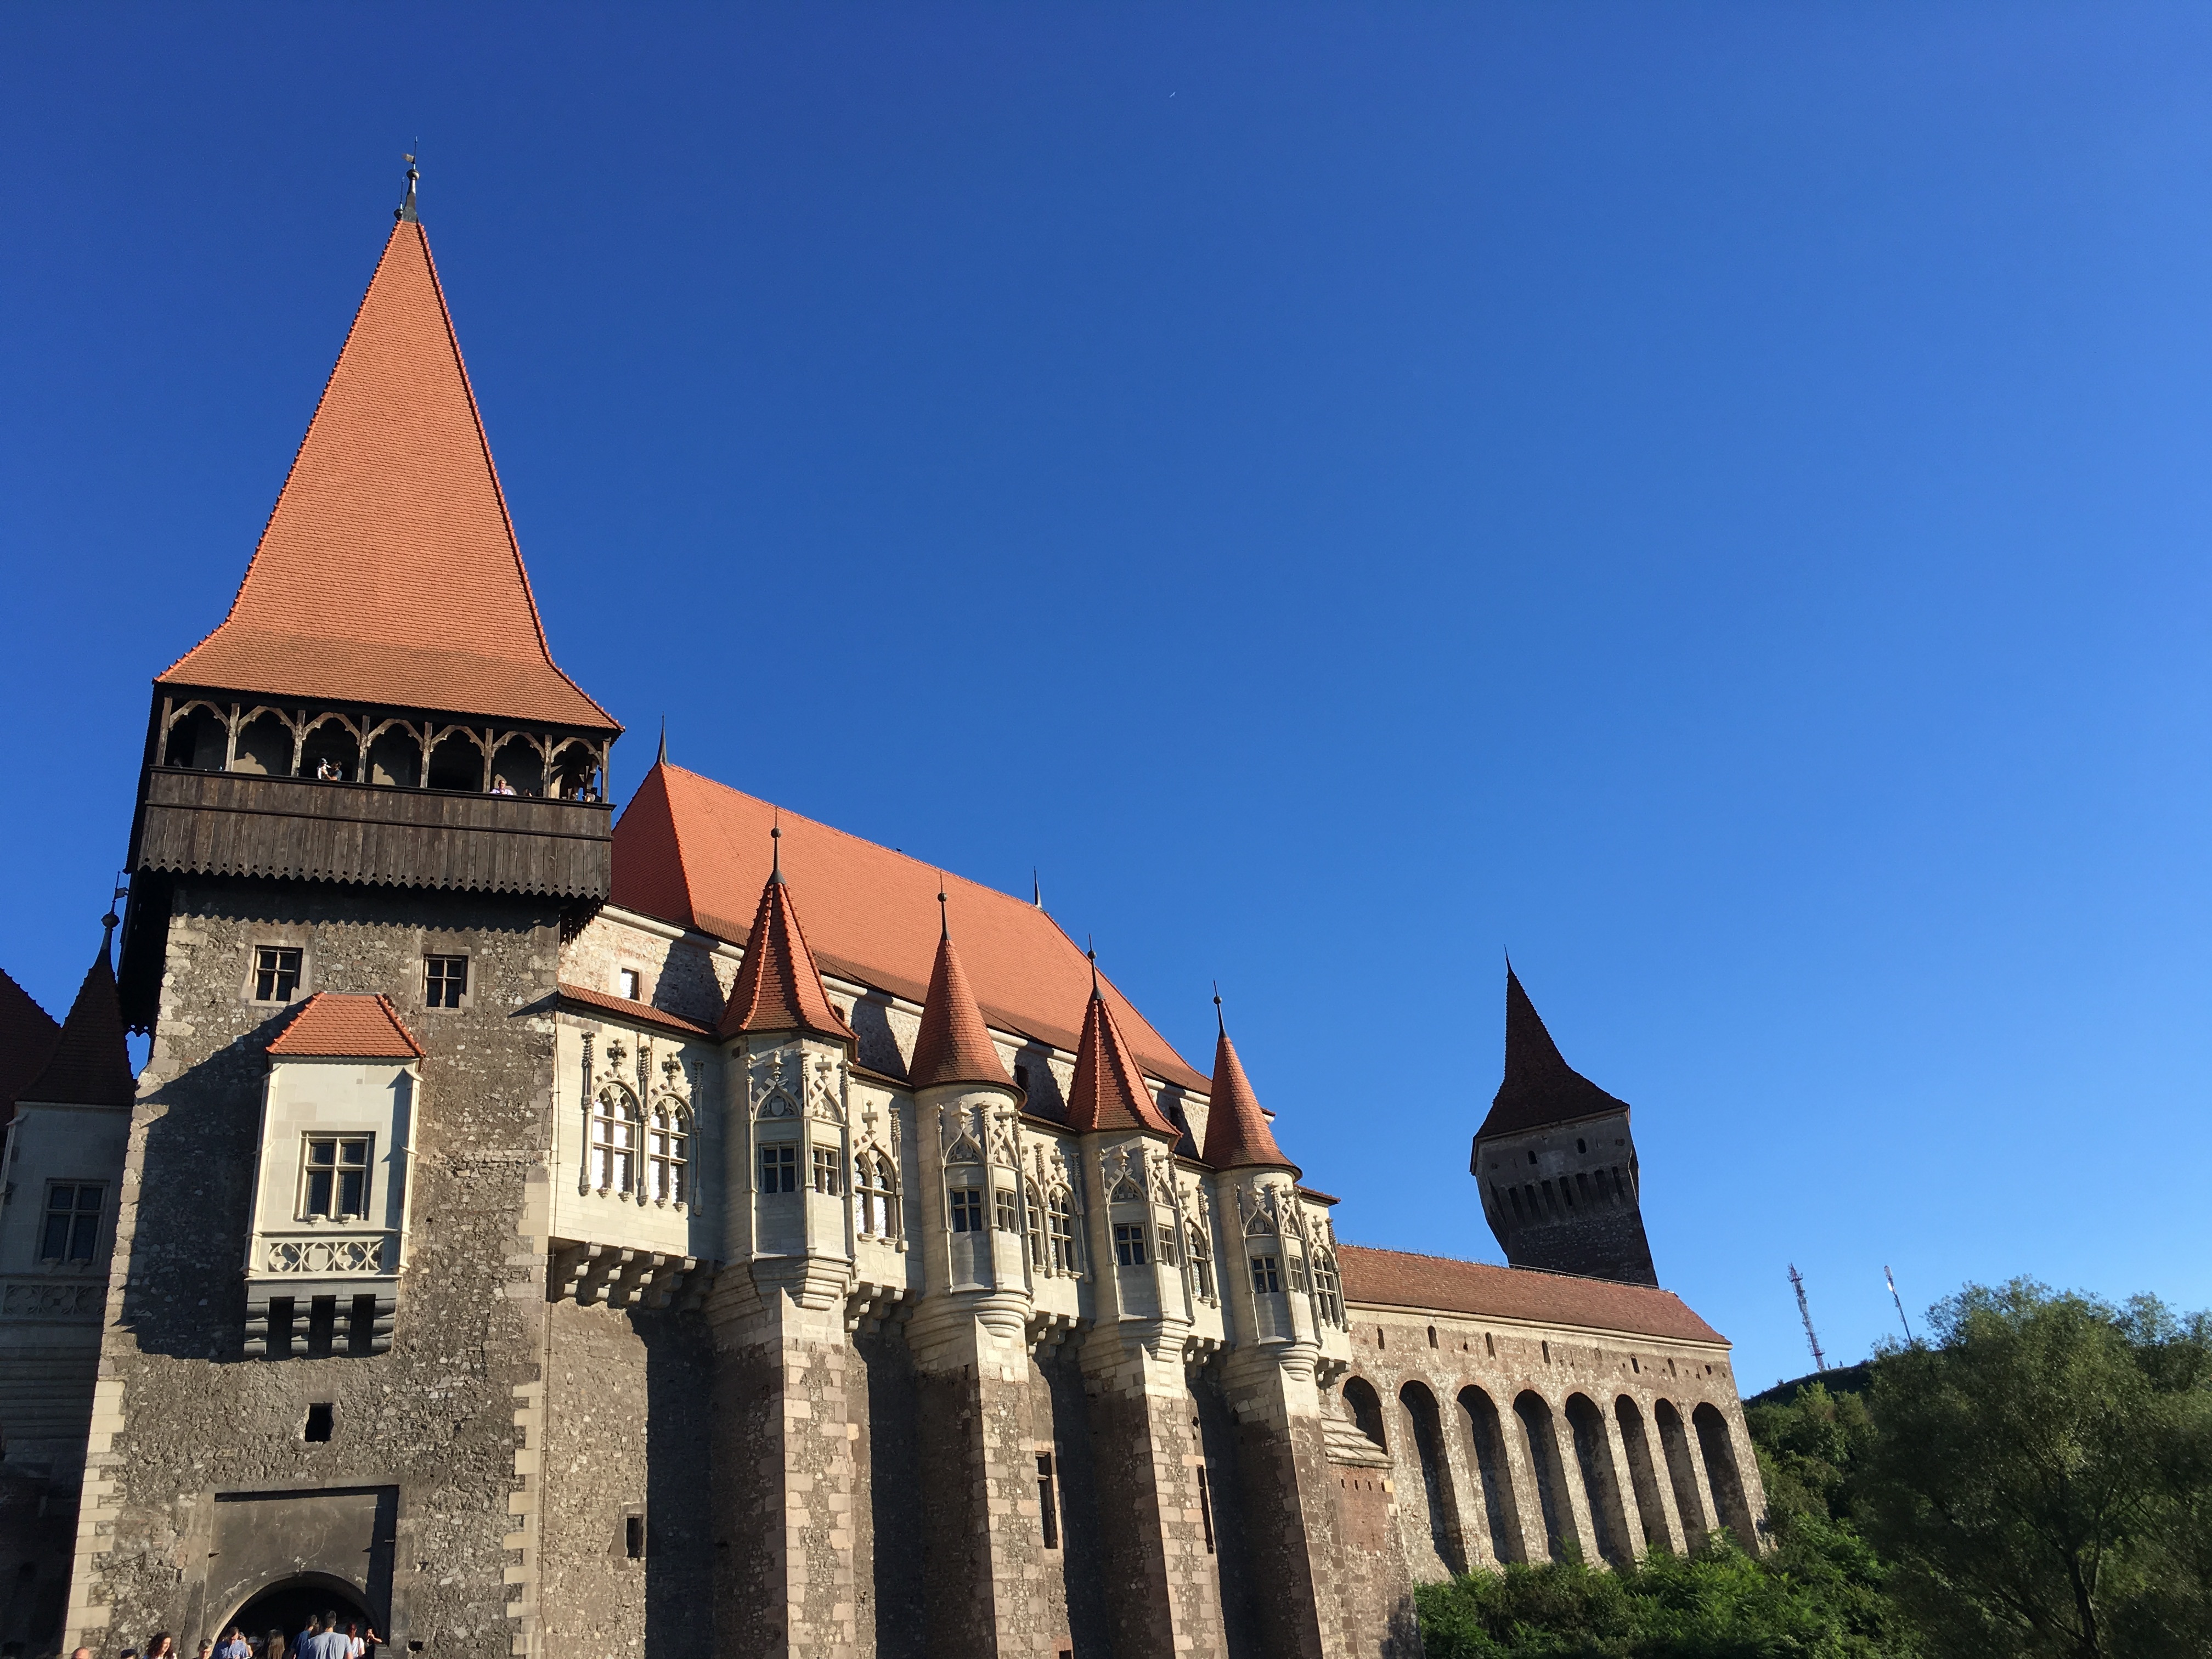
outdoor, architecture, sky, building, chateau, summer, travel, environment, tower, peaceful, castle, landmark, tourism, place of worship, bell tower, spire, steeple, romania, transylvania, hunedoara, tours, corvinesti, historic site